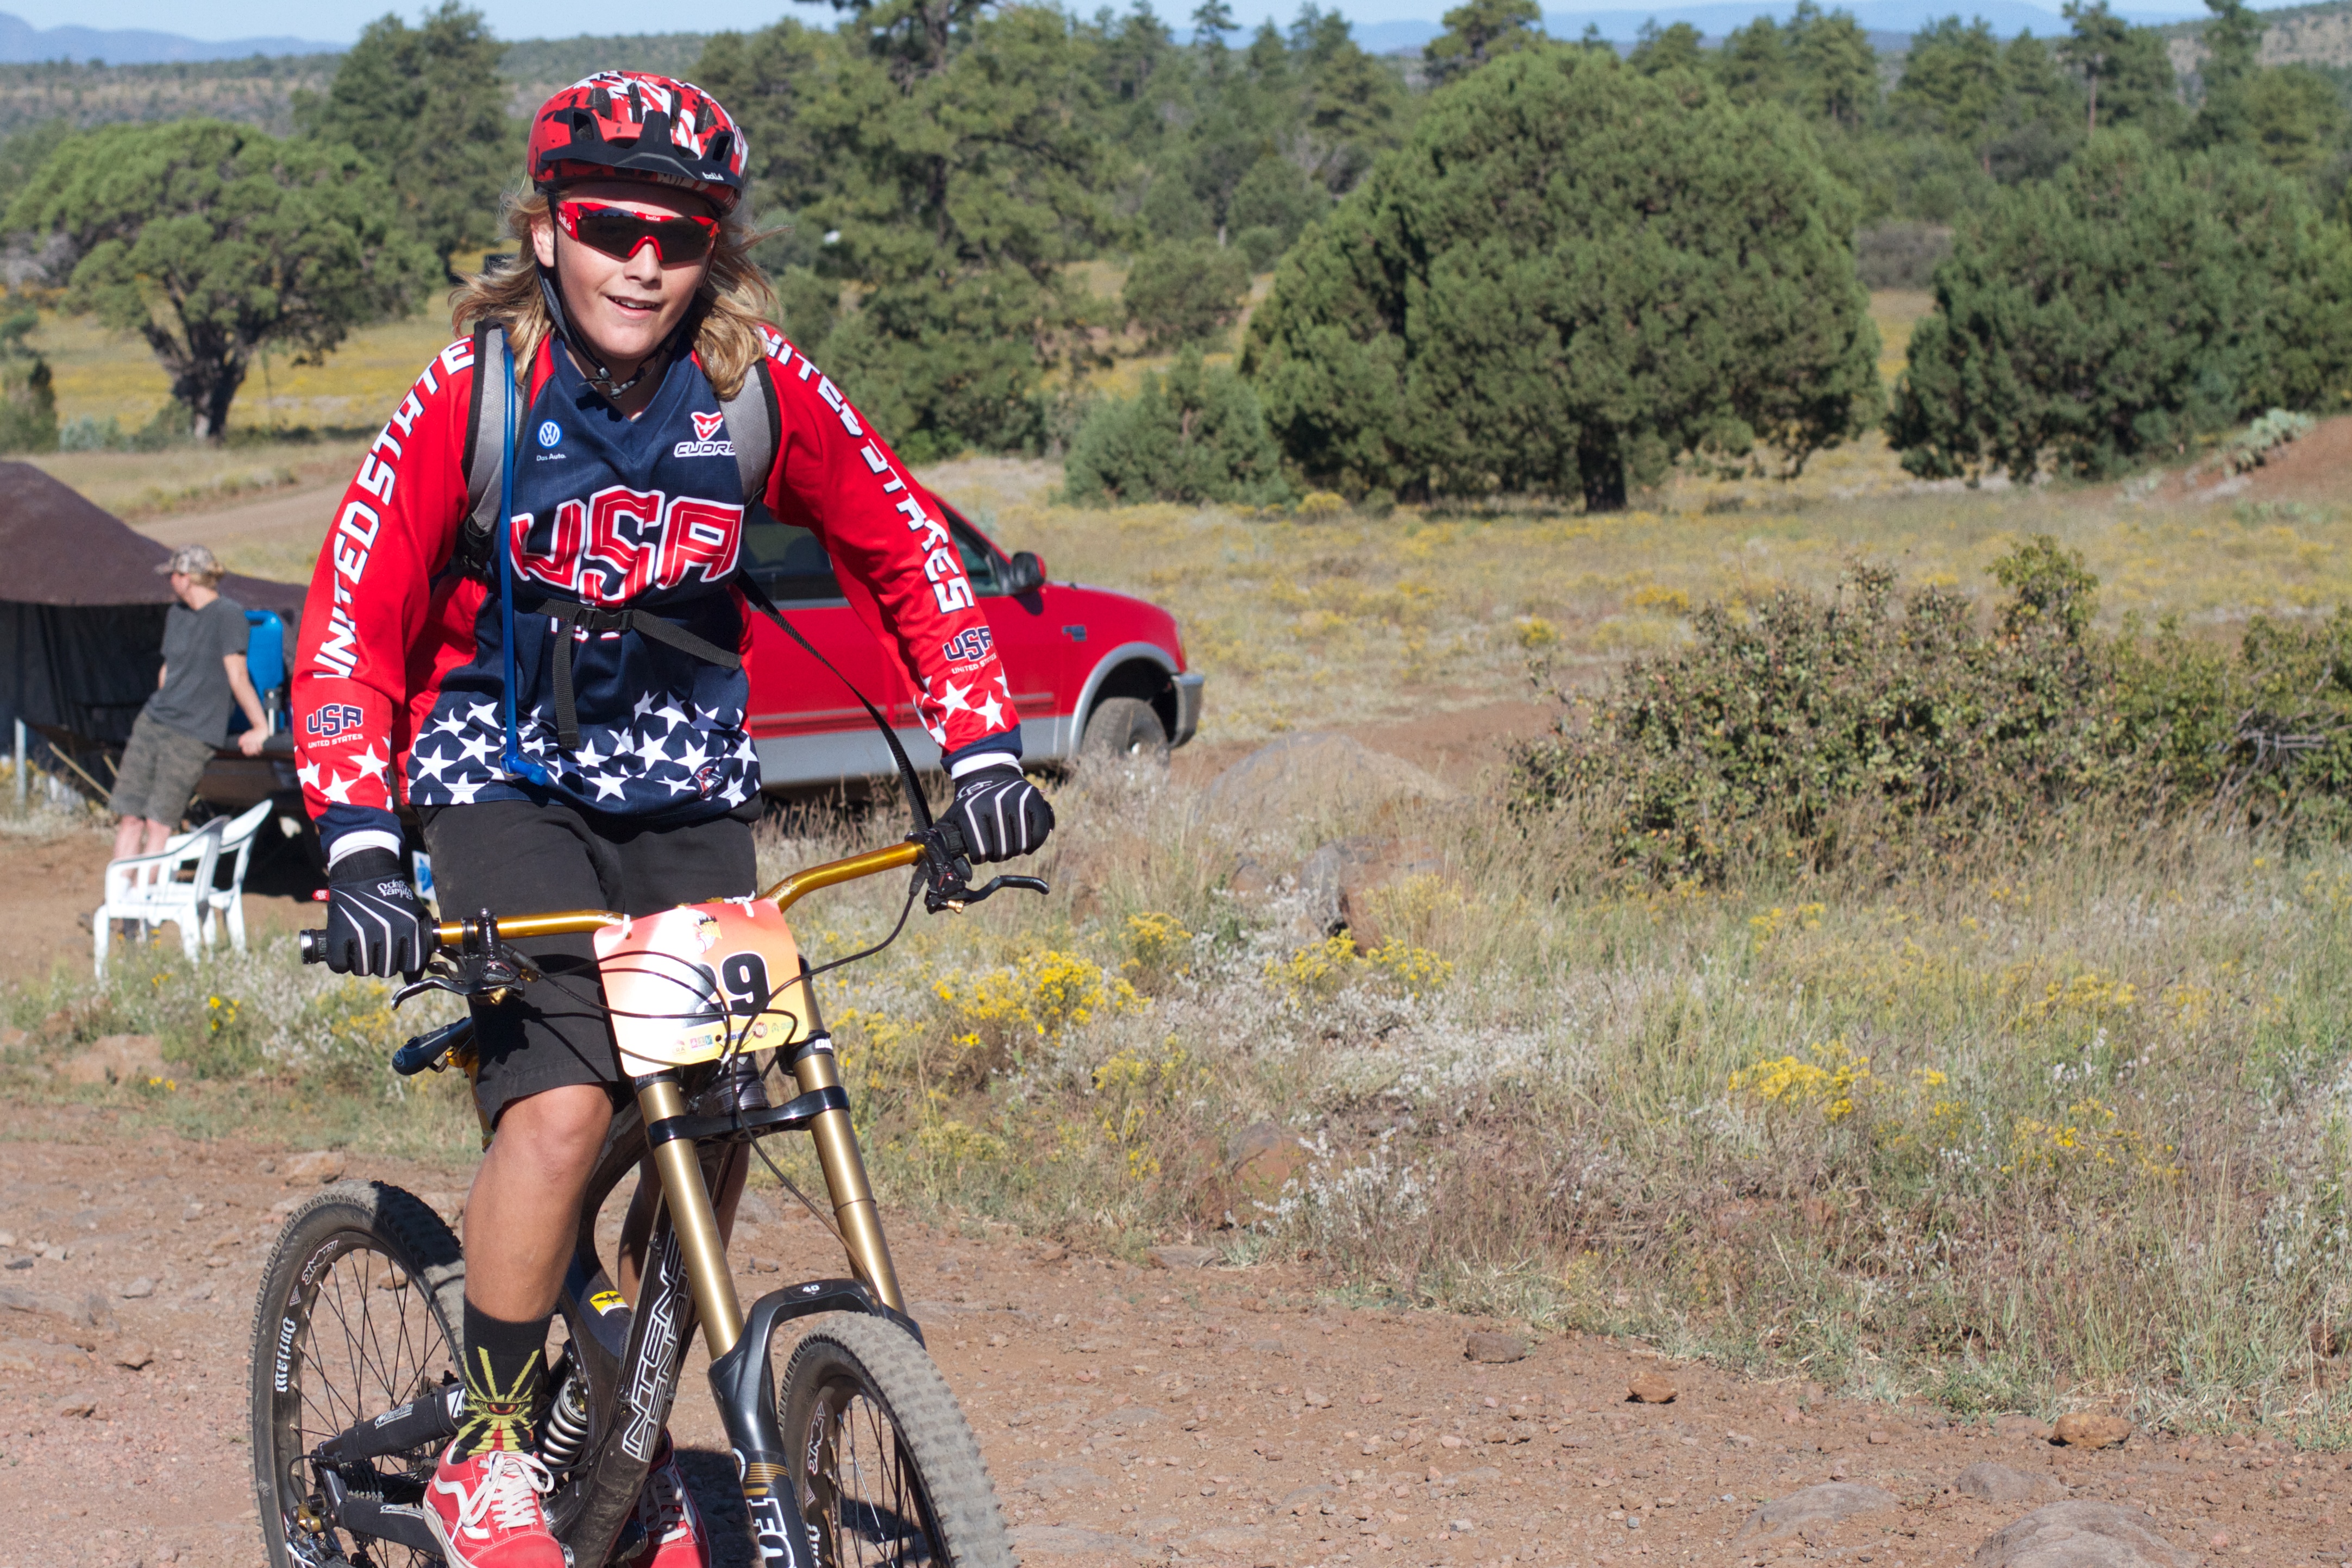
bicycle, vehicle, extreme sport, sports equipment, mountain bike, cycling, race, sports, racing, fotr, freeride, mountain biking, road cycling, cycle sport, cyclo cross, bicycle racing, downhill mountain biking, bicycle motocross, duathlon, mountain bike racing, cross country cycling